Christian symbolism

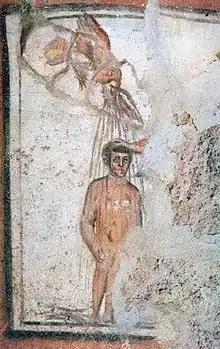
Baptism in early Christian art

Ancient Greeks believed that the flesh of peafowl did not decay after death, and so it became a symbol of immortality. Early Christianity adopted this symbolism, and thus many early Christian paintings and mosaics show the peacock. The peacock is still used in the Easter season – especially in the east.